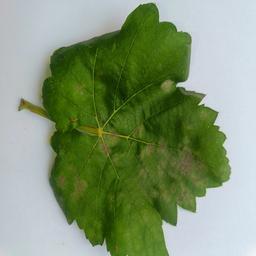
Label: Powdery Mildew